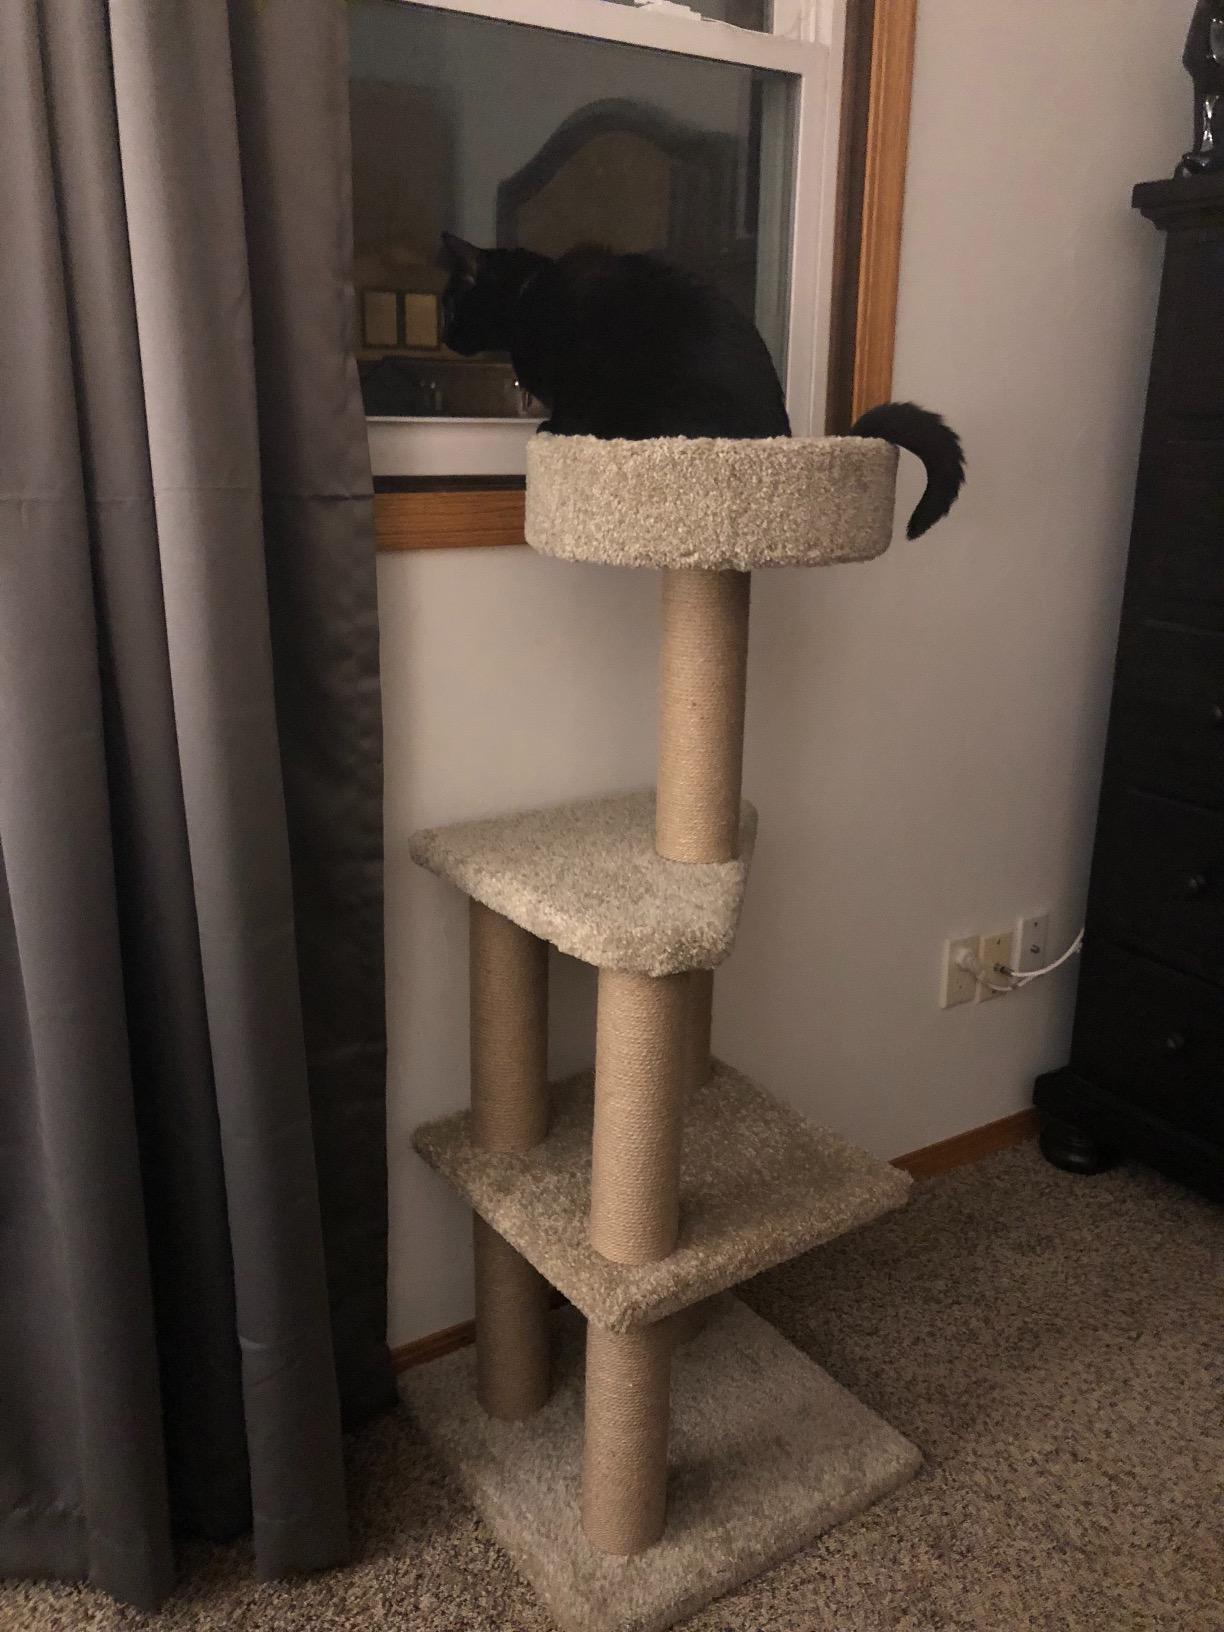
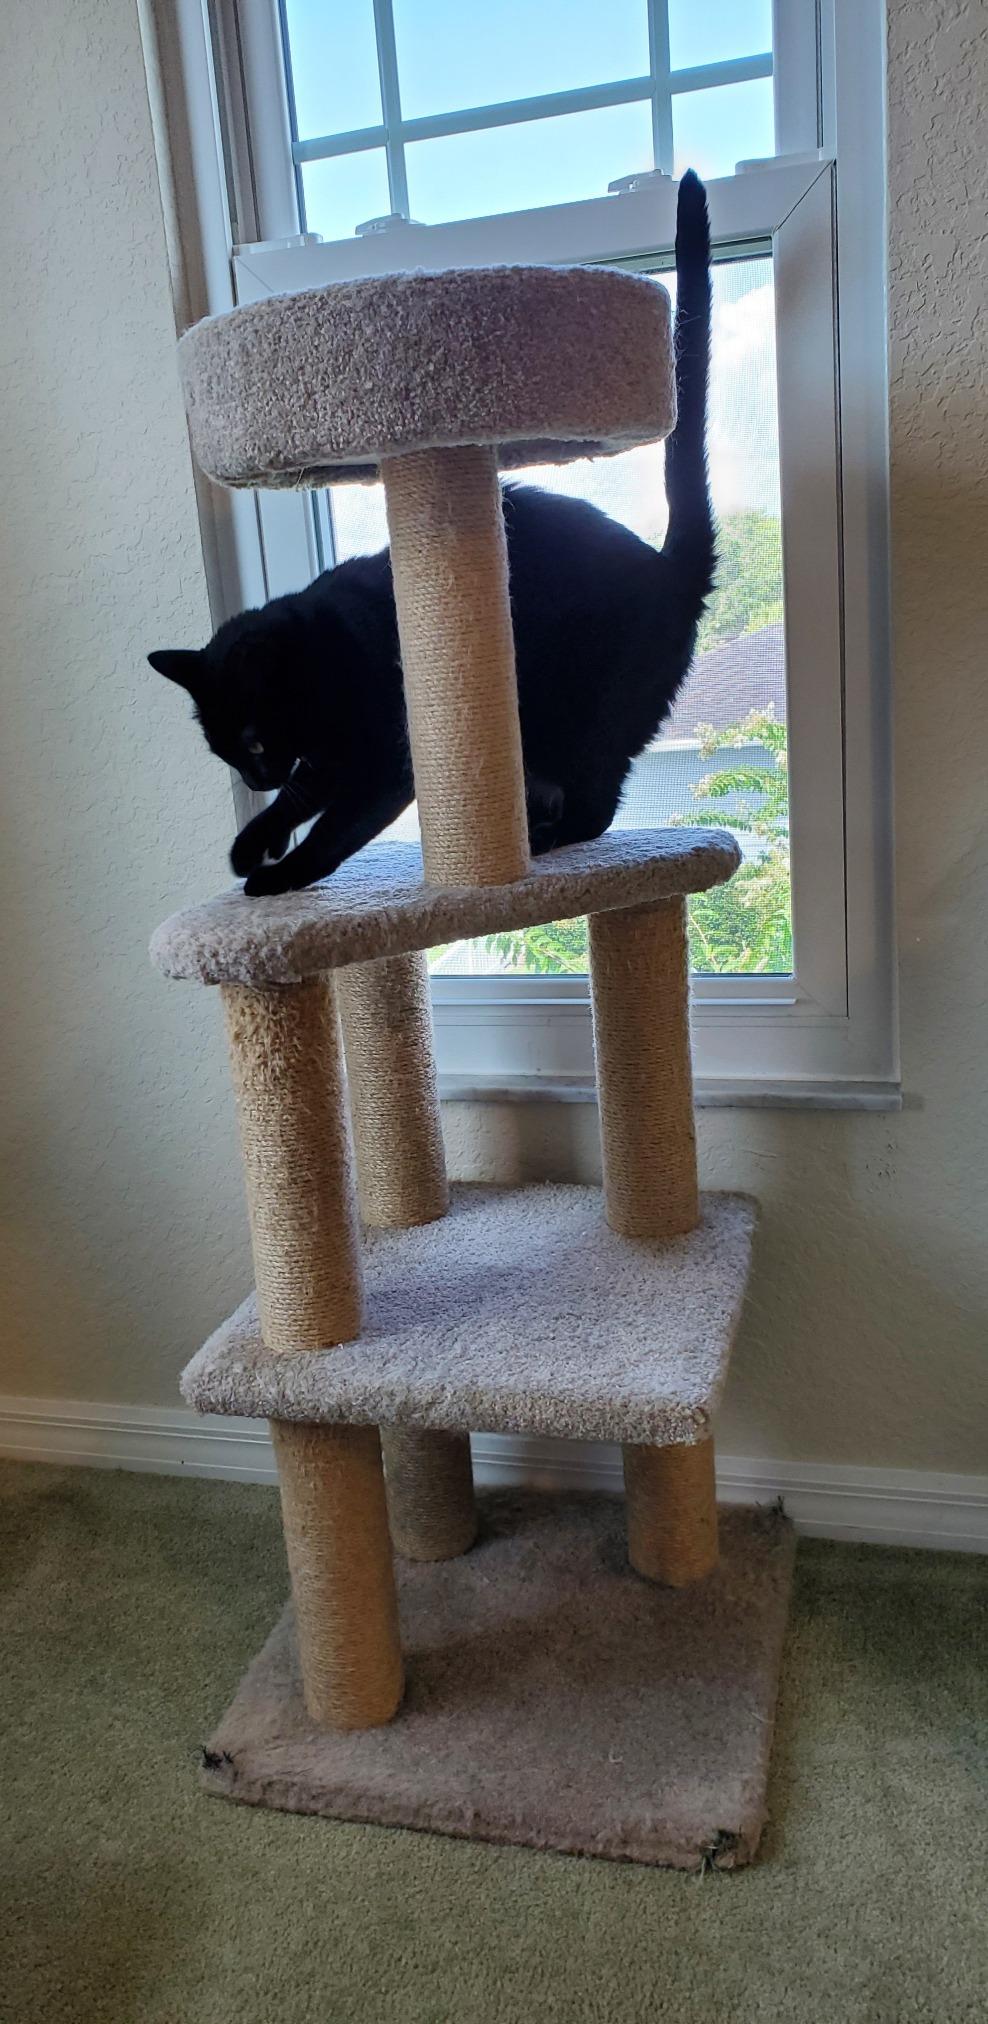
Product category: items_cat tree
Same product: yes